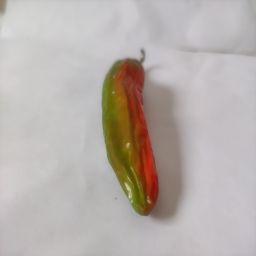
Crop: New Mexico Green Chile
Quality: Old